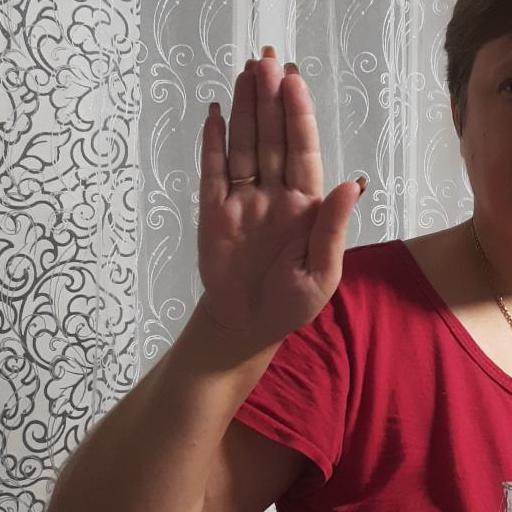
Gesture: stop